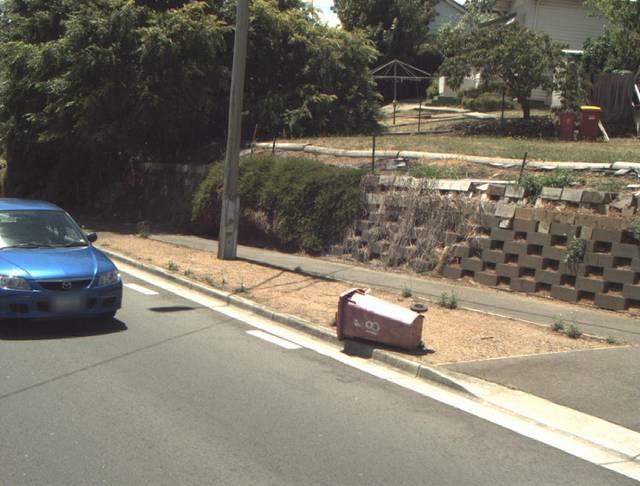
Region: Australia
Coordinates: -41.46, 147.146